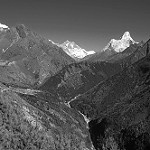
Label: B & W